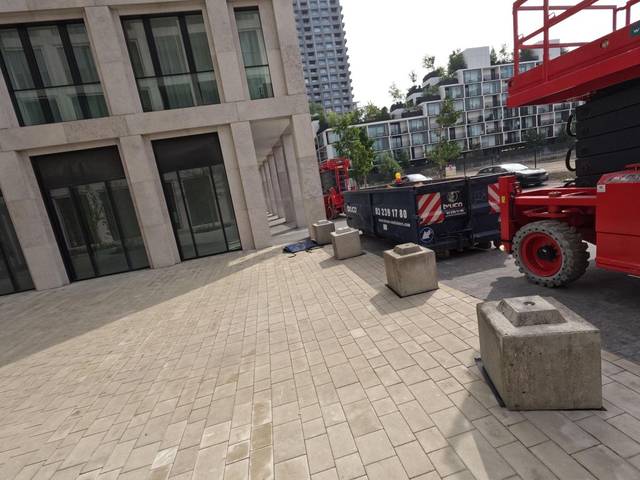
Region: Belgium
Coordinates: 51.205, 4.38